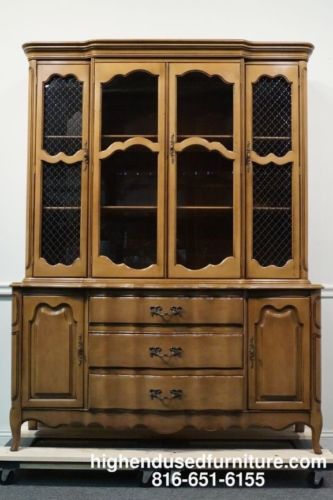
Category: cabinet